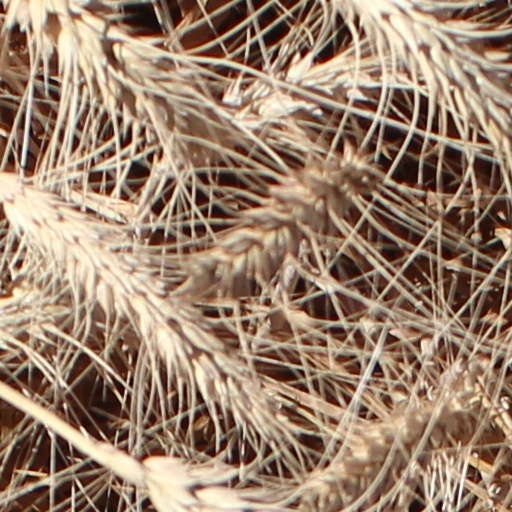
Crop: wheat